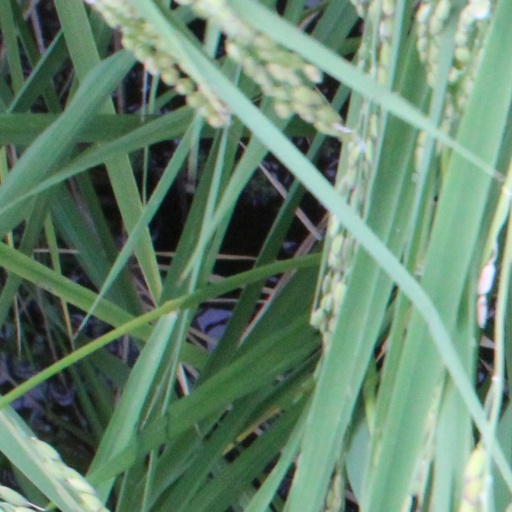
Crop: rice